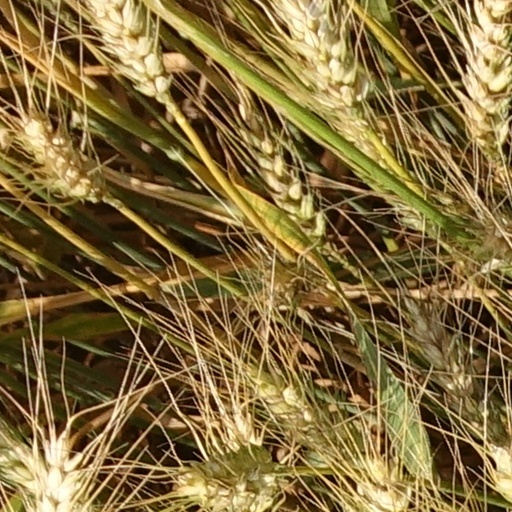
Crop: wheat